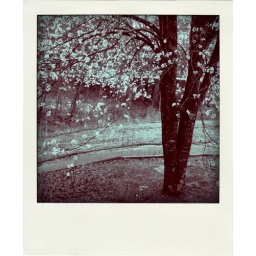
Flowering fruit tree blooming in early Spring along a walkway in McGalliard Falls Park, Valdese, North Carolina. Processed by Poladroid.